Sky position (RA, Dec in degrees): 175.064, 26.648
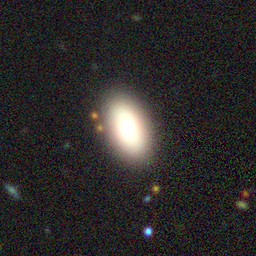
Galaxy morphology: In-between Round Smooth Galaxies